Lady of the Bedchamber

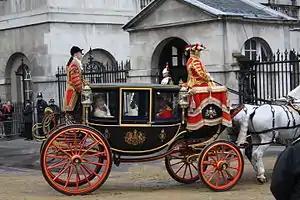
The Countess of Airlie returns to Buckingham Palace in a carriage in 2008, having attended the State Opening of Parliament in her capacity as Lady of the Bedchamber to Queen Elizabeth II (a position she held from 1973 until the Queen's death in 2022).

Lady of the Bedchamber is the title of a lady-in-waiting holding the official position of personal attendant on a British queen regnant or queen consort. The position is traditionally held by the wife of a peer. A lady of the bedchamber would give instructions to the women of the bedchamber on what their queen wished them to do, or may carry out those duties herself.